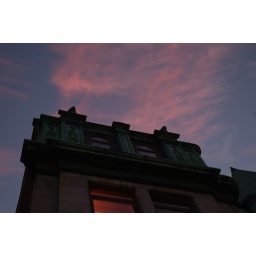
that day, the sky had this very sheer, beautiful cloud all day in montreal. the sunset was gorgeous.